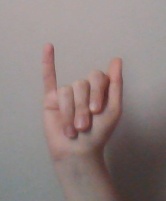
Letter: meem